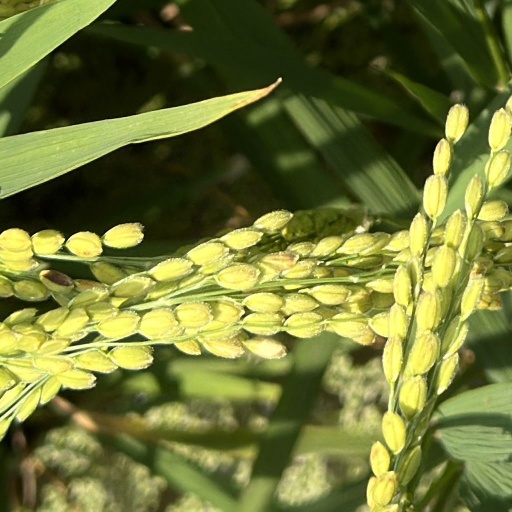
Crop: rice